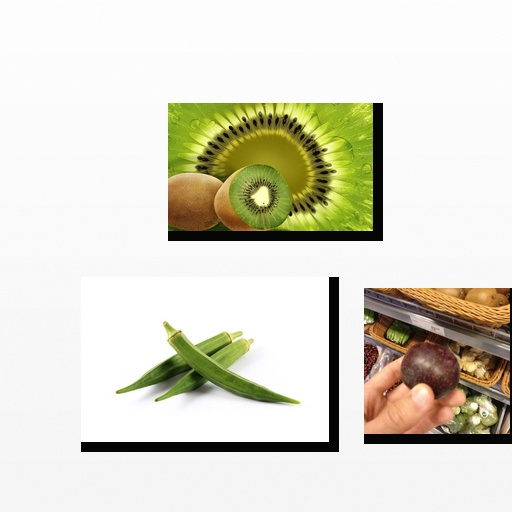
Food items: kiwi, plum, okra